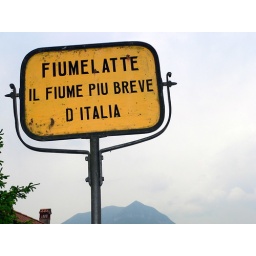
This sign says that the Fiume Latte (Milk River) is the shortest river in Italy